RAF Ahlhorn

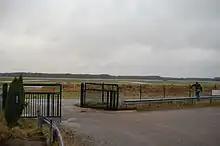
A number of solar panels are now visible on the site

Jagdgeschwader 73 was formed at Ahlhorn and Oldenburg on 1 April 1959. Jagdgeschwader 71 of the German Air Force were to take residence from June 1959 with 50 Canadair Sabres, Germany's first operational jet fighter unit. They remained at Ahlhorn until 1961.